Galton's Canal

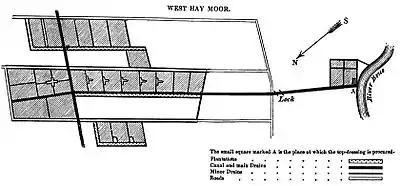
Erasmus Galton's map of 1845, showing the canal and the parts of Westhay Moor which were improved by top dressing with silt

Galton states that after draining the land, the native bog plants were soon replaced by ferns. Once the top dressing was applied, the ferns died away, to be replaced by clover and meadow grass. All of this grew naturally, as no planting was done. The soil used was largely clay or marl, and was added to a depth of . Between 1811 and 1842, the last year shown in Galton's table, the cost of the project was £4770 1s 10d (£4770.09), and a total of 27,540 cubic yards (21,055 m, or approximately 33,000 tons) of soil had been moved along the canal to be deposited on the land. The boatmen were paid 7d. (3 pence) per cubic yard, for digging it out of the ground, boating it and landing it.